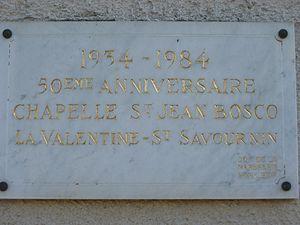
La plaque célébrant les 50 ans de la chapelle Saint Jean Bosco de La Valentine (commune de Saint-Savournin, Bouches-du-Rhône, France). Photo prise le 1er mars 2006. Auteur
La Valentine est un hameau de la commune de Saint-Savournin dans les Bouches-du-Rhône.